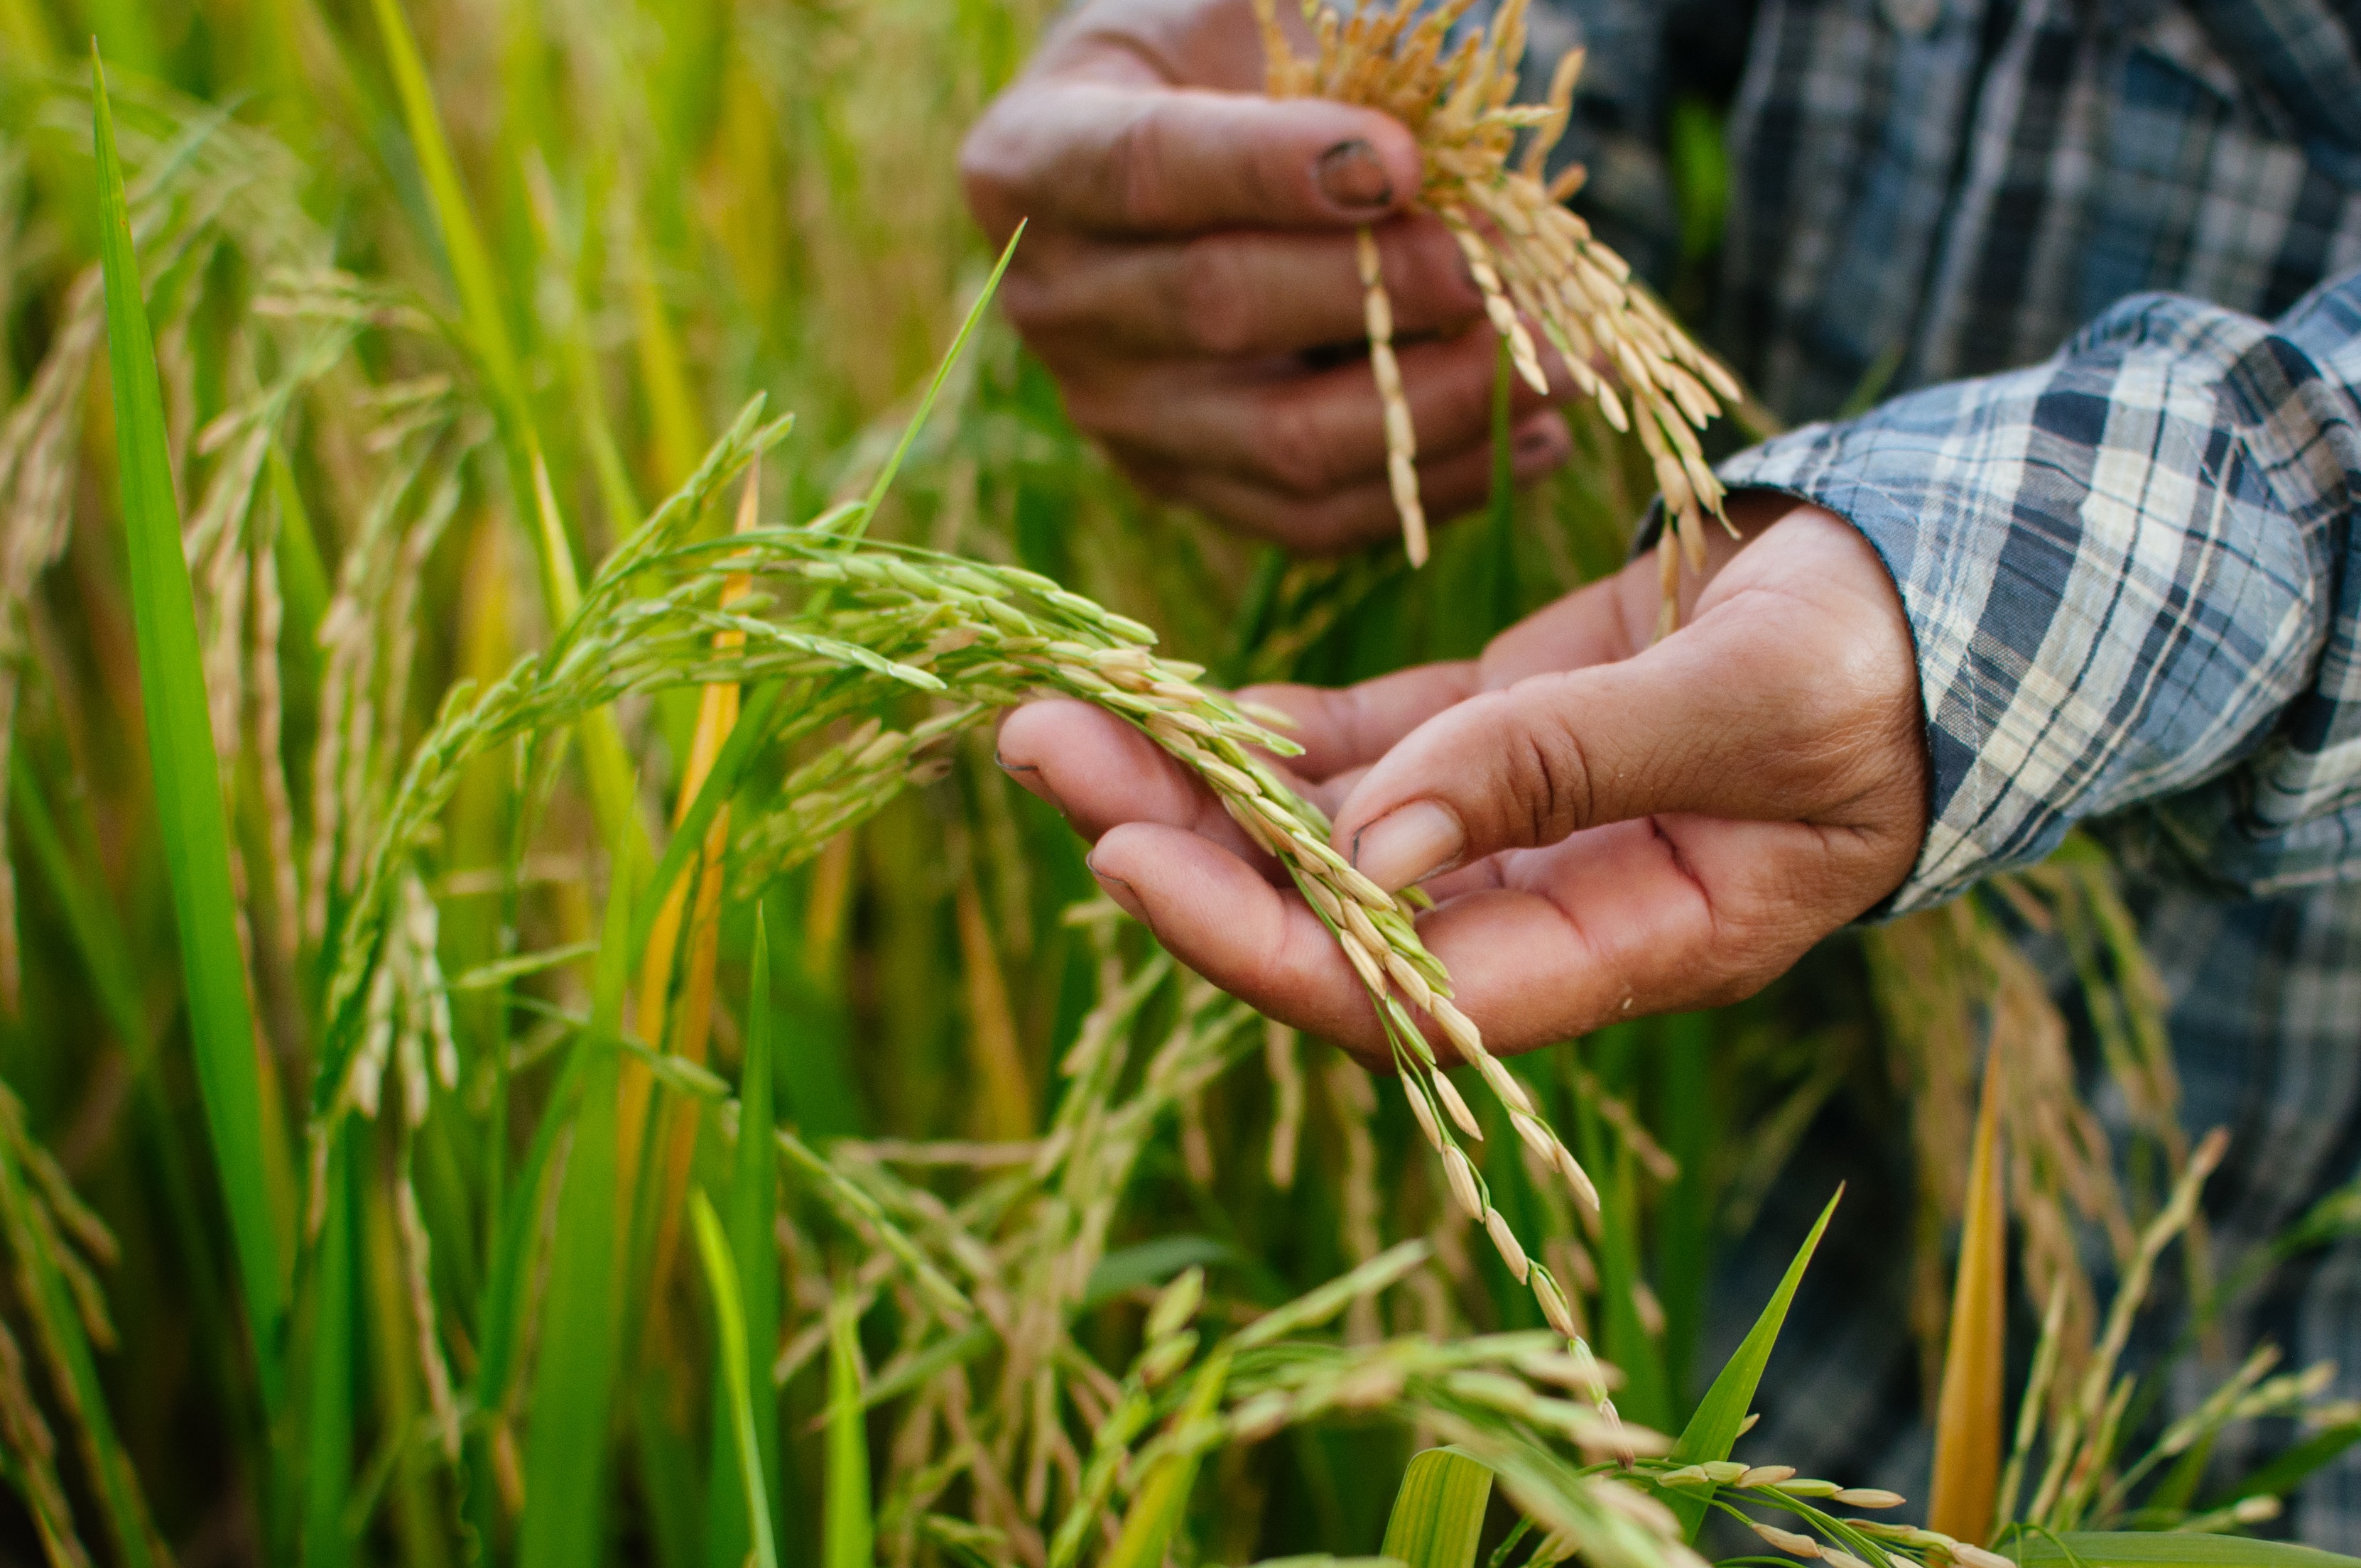
nature, grass, outdoor, plant, field, lawn, countryside, flower, food, green, harvest, crop, soil, asia, botany, agriculture, lifestyle, rice, farmland, thailand, life, farmer, hands, plantation, culture, paddy field, flowering plant, grass family, plant stem, land plant, farmers the